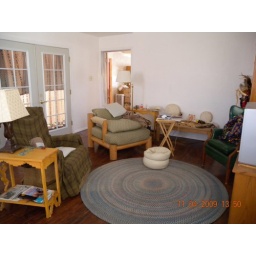
Living room seating and TV areaSeating area with couch in back